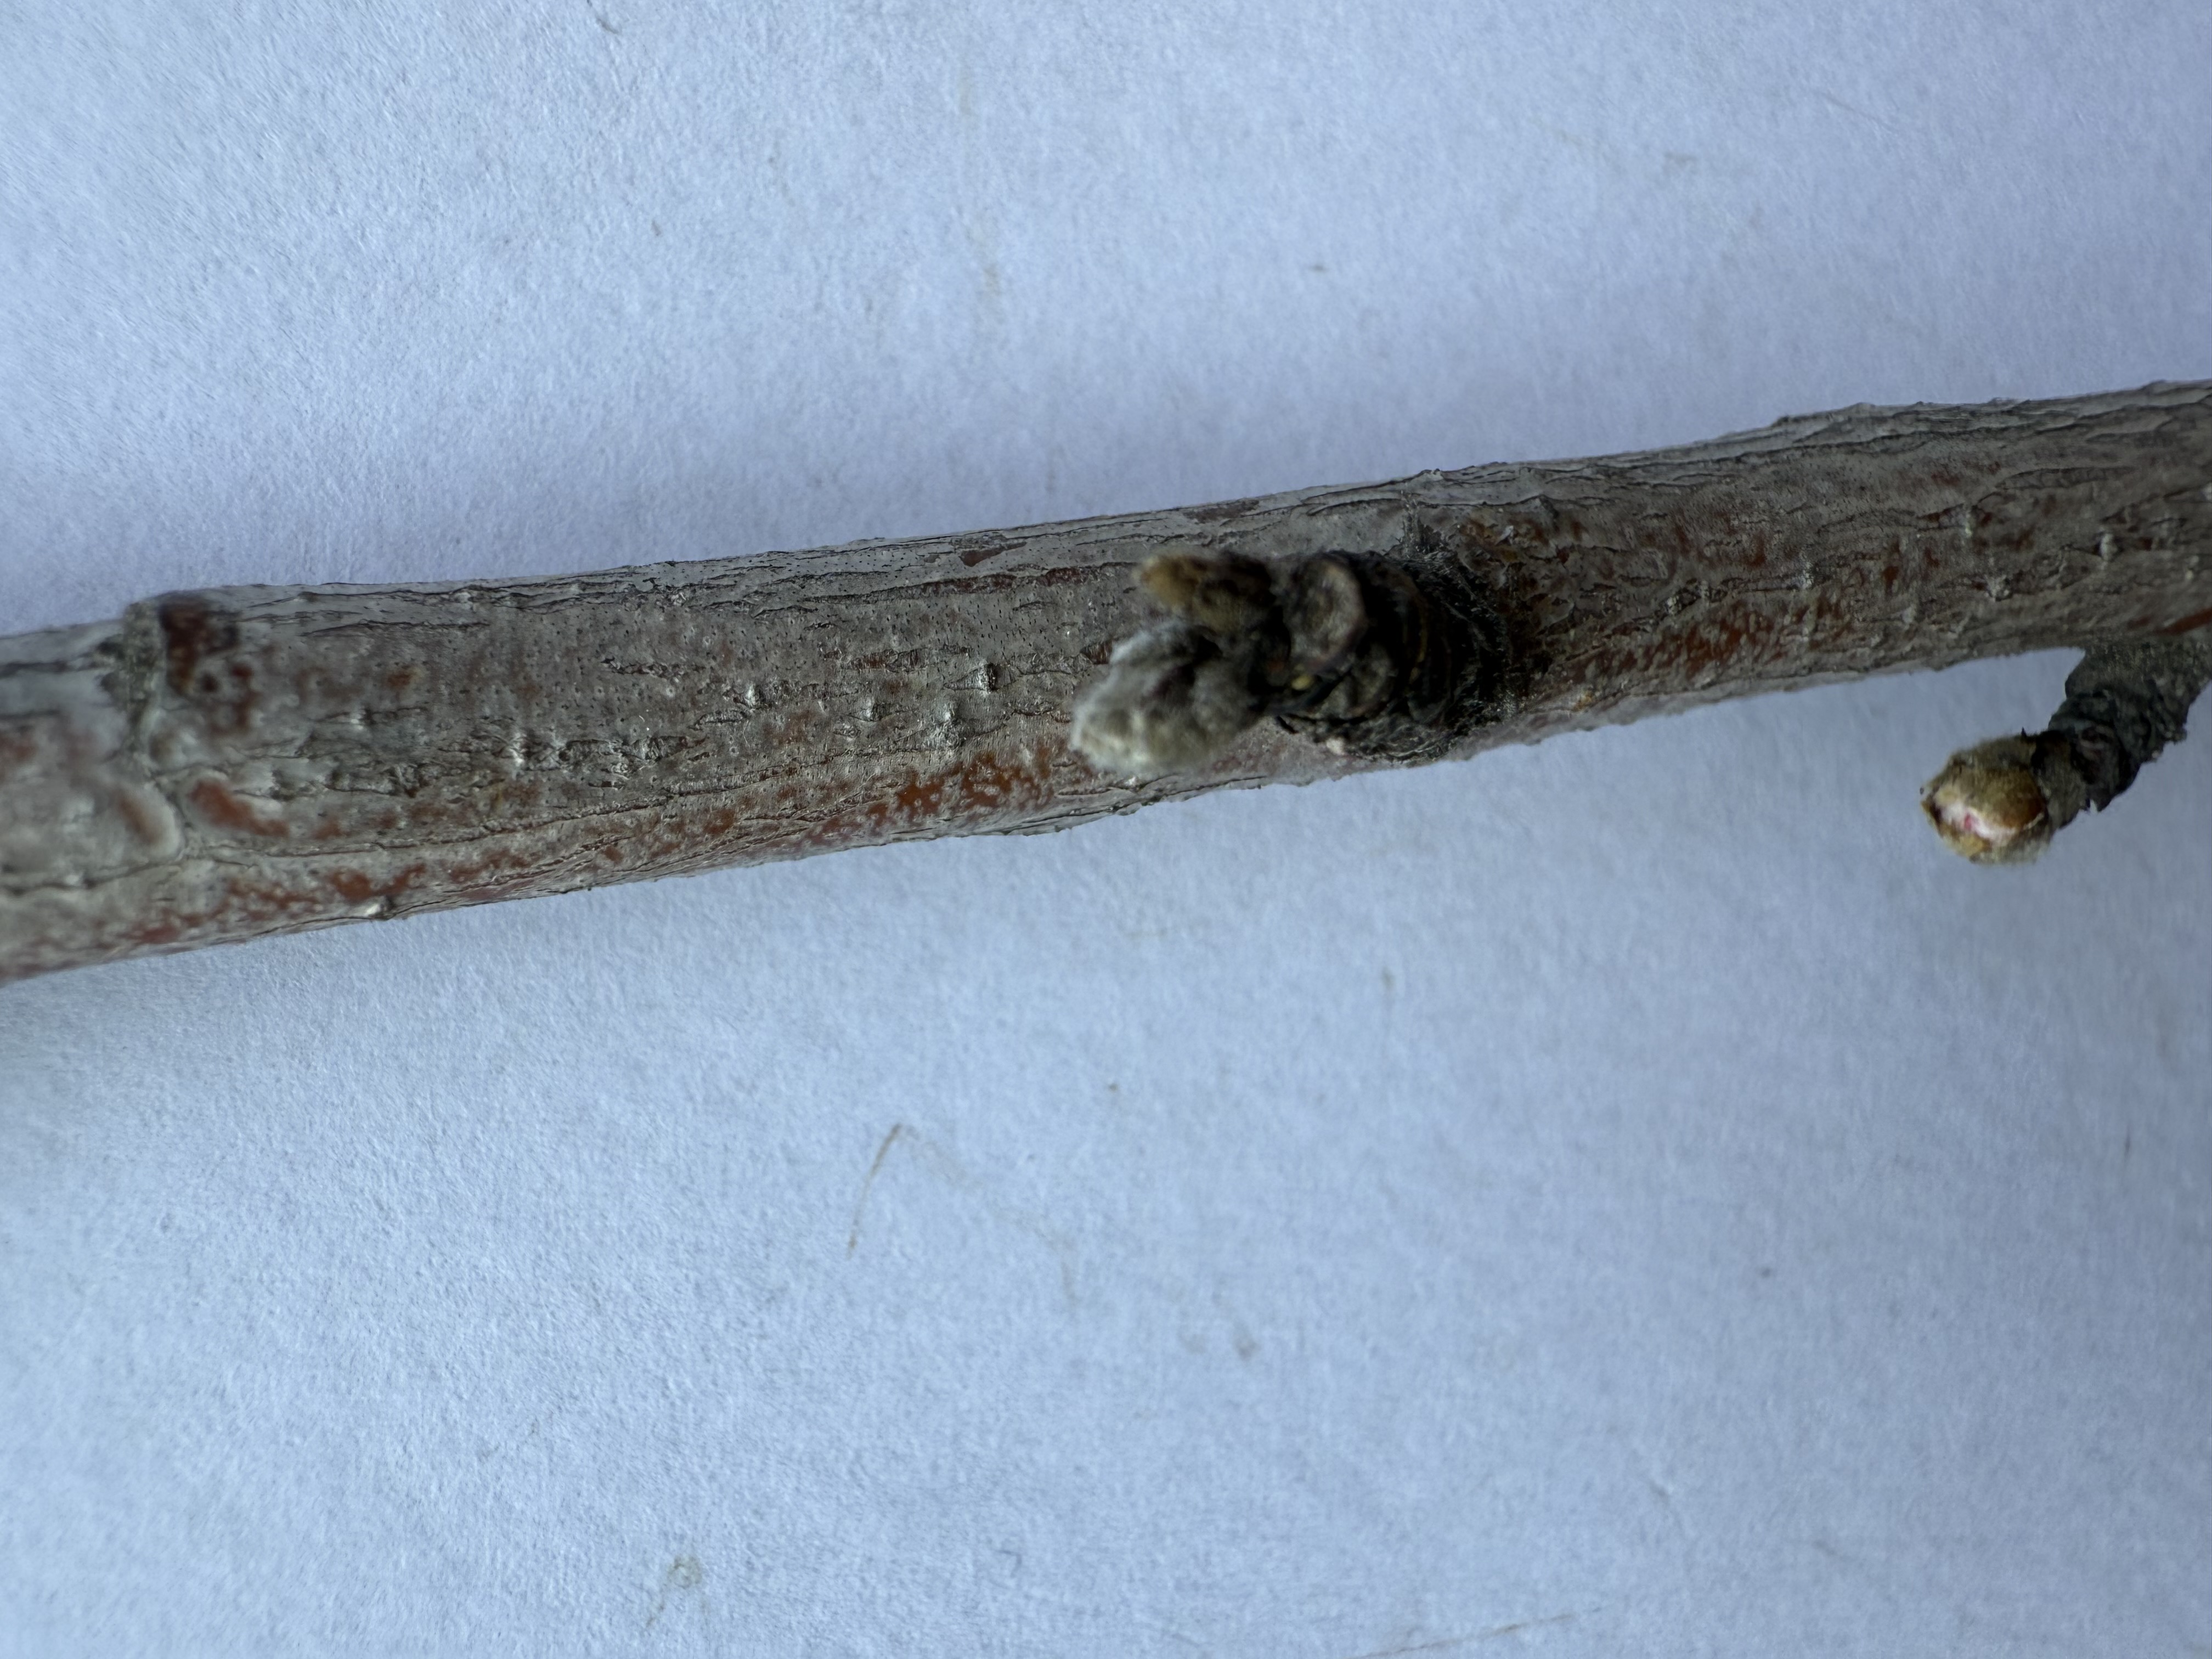
Variety: Red Haven Peach